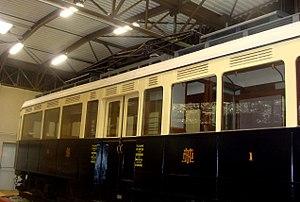
Vue latérale de la motrice n°6 du train bleu. Le pantographe est replié, la perche (à gauche) est libre. Noter le logo TLN, et l'affichage de deux classes (I et II), qui n'existaient pas en service normal.
Le train bleu du Val de Saône était un tramway reliant Lyon à Neuville-sur-Saône de 1932 à 1957. Il faisait suite à un tramway à vapeur, qui circulait sur ce même trajet depuis 1891.